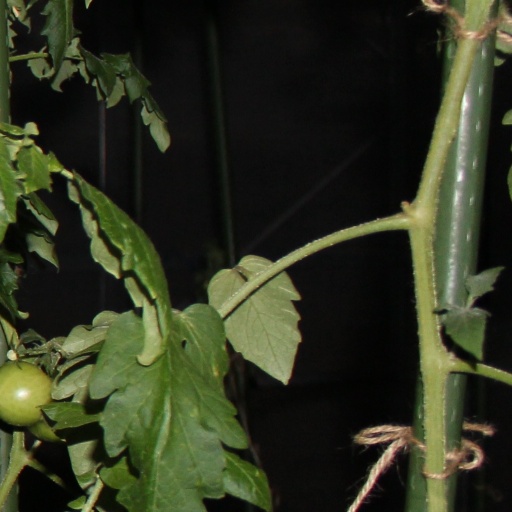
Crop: tomato